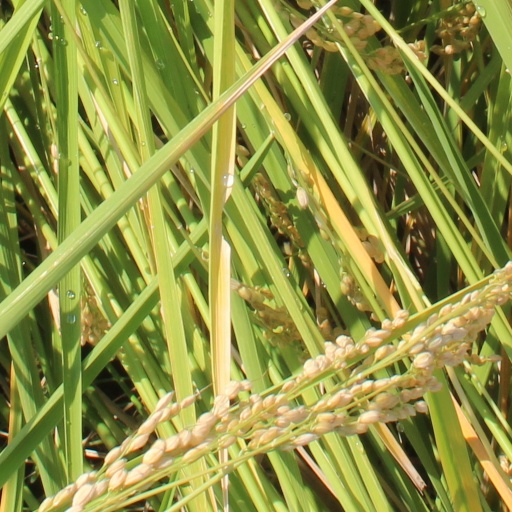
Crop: rice